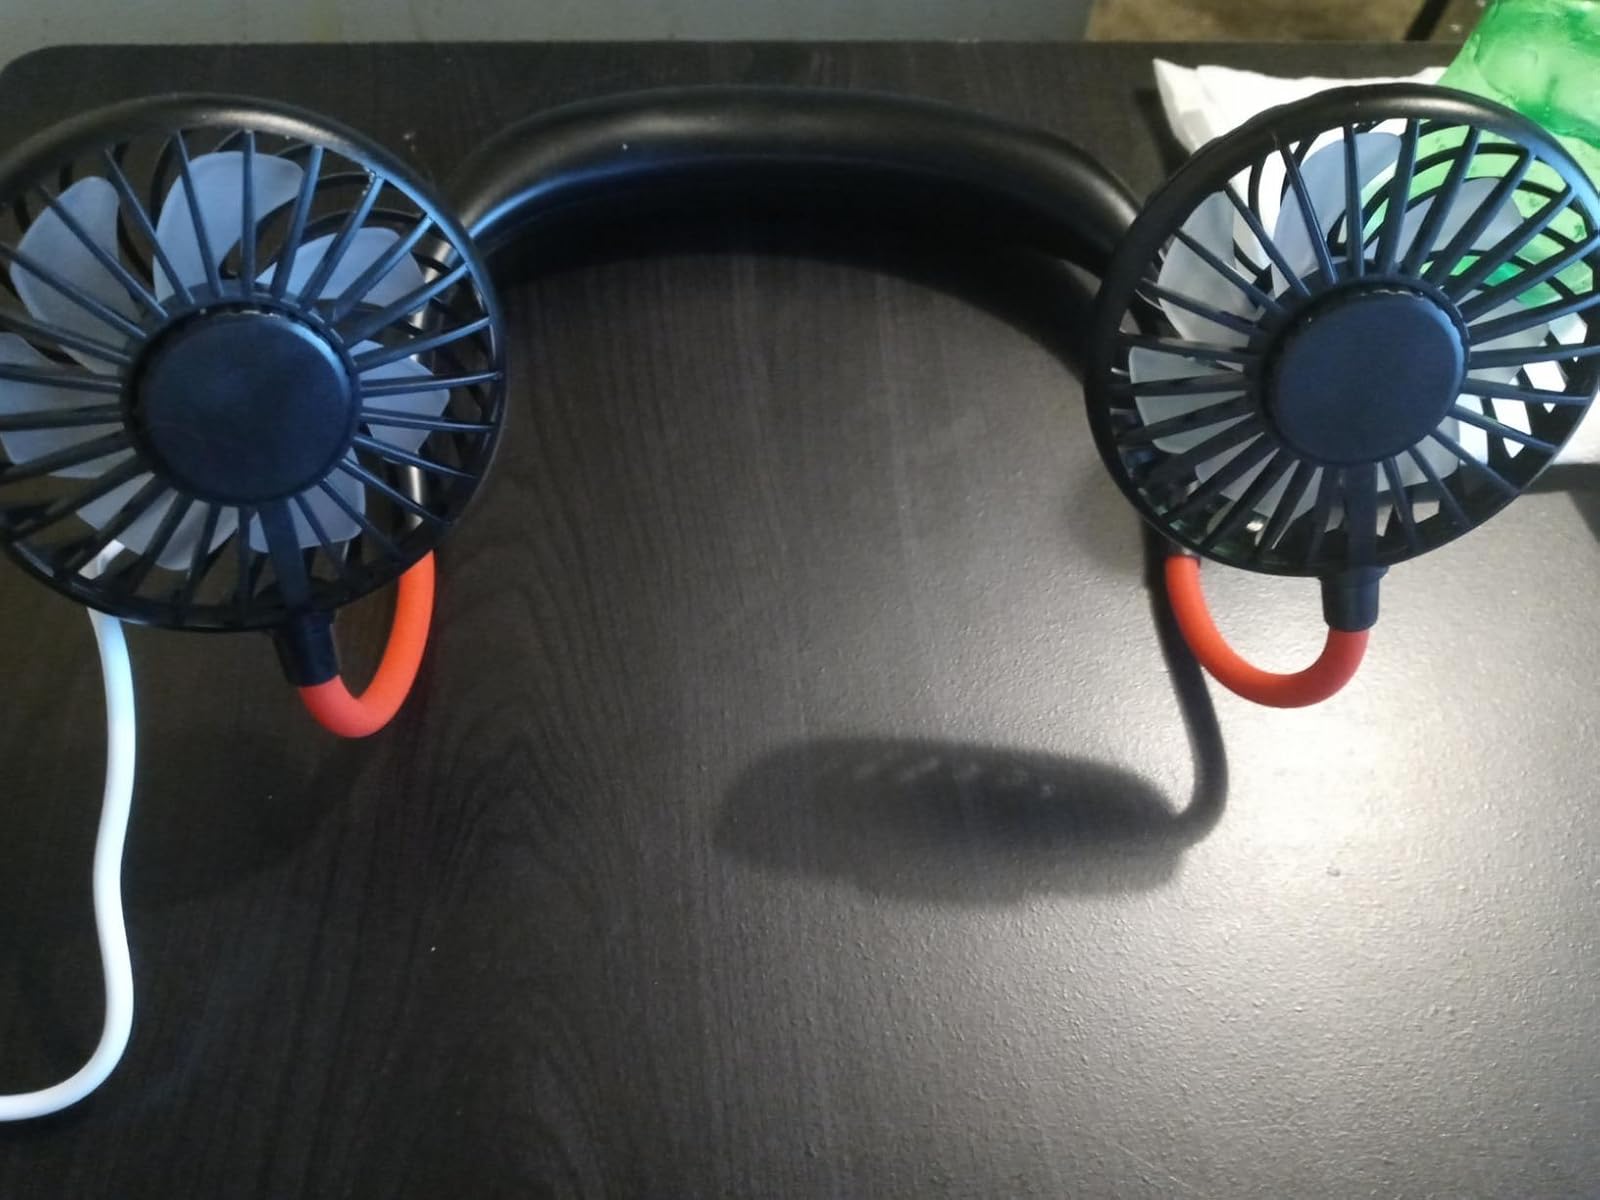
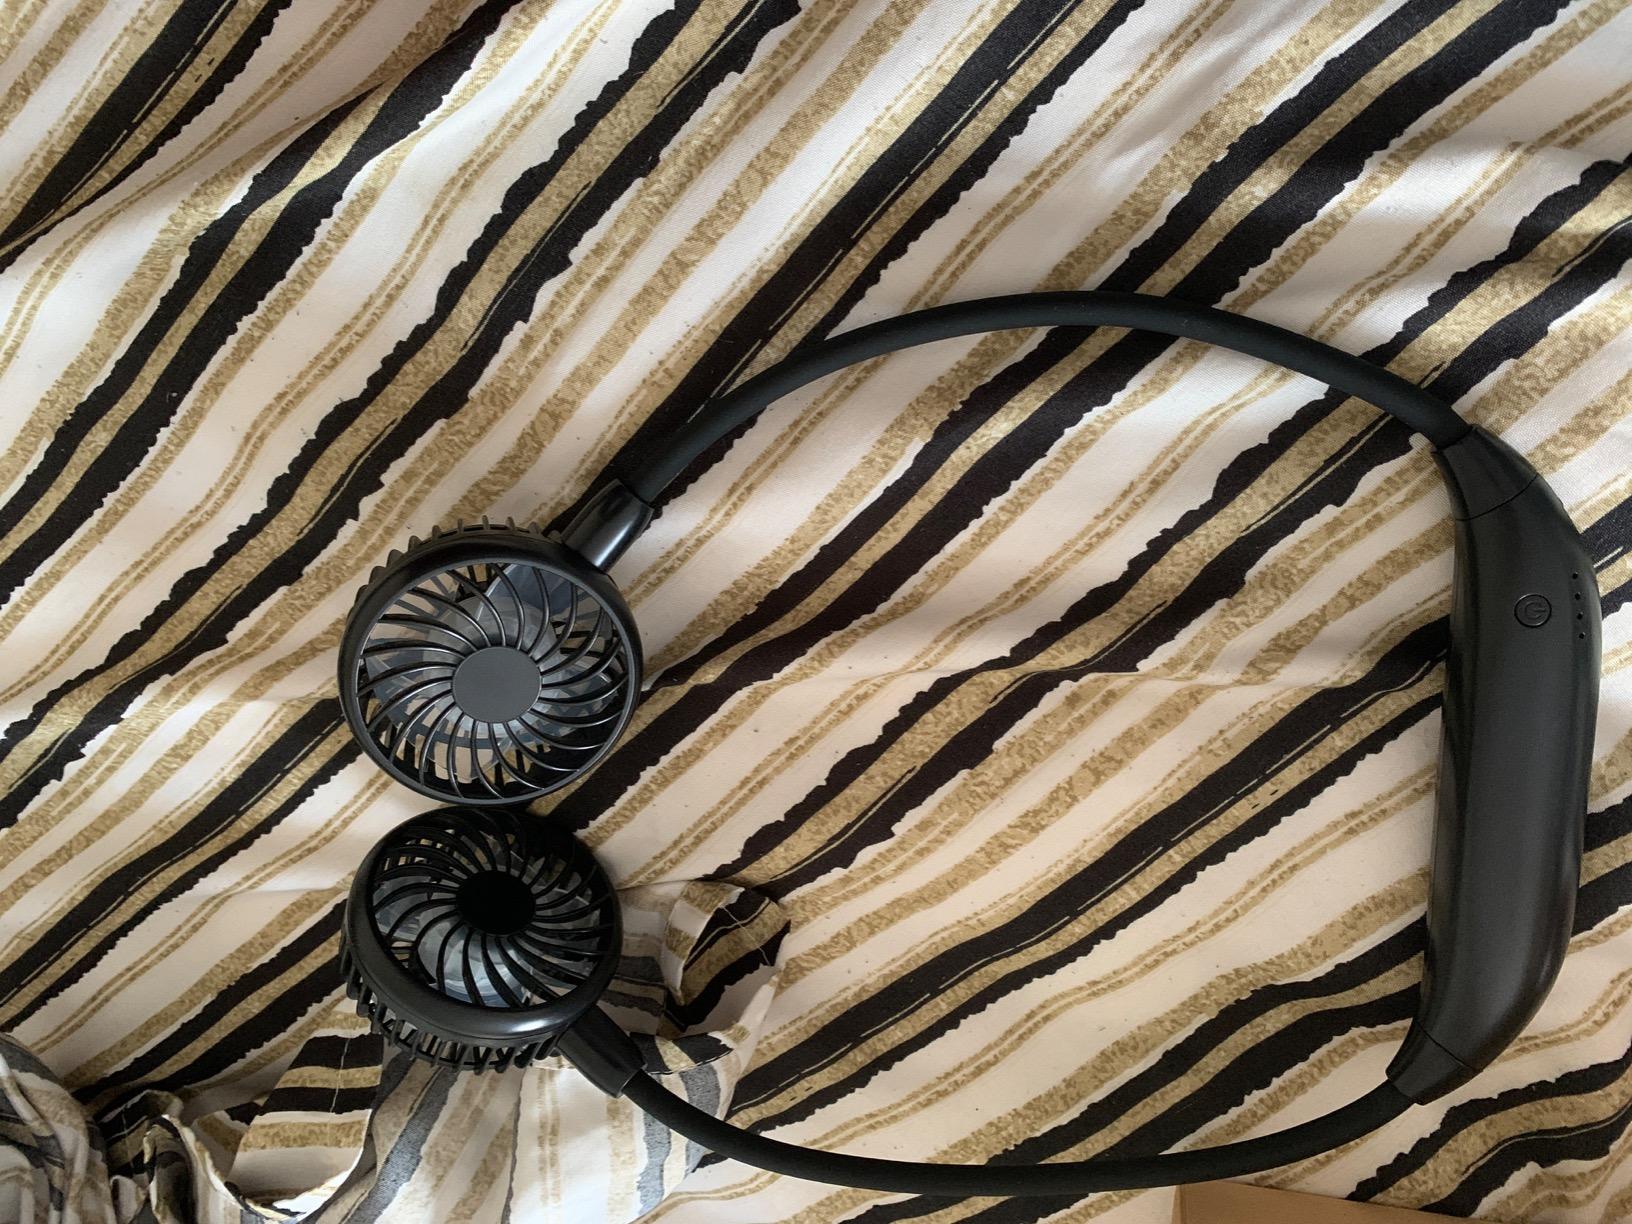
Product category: fan
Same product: no